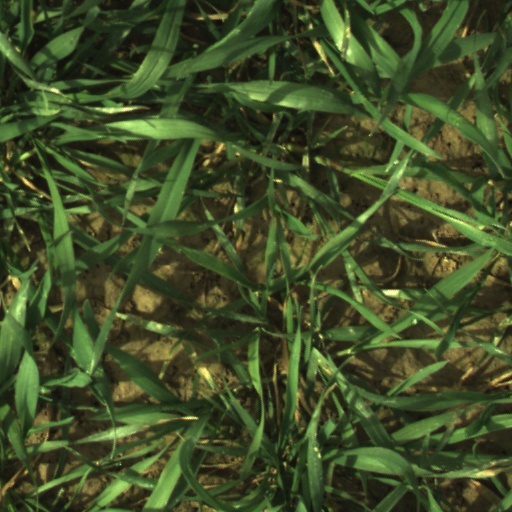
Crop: wheat